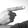
ASL letter: G